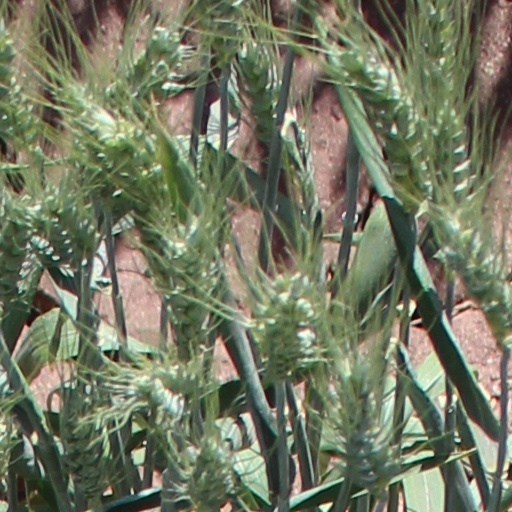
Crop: wheat